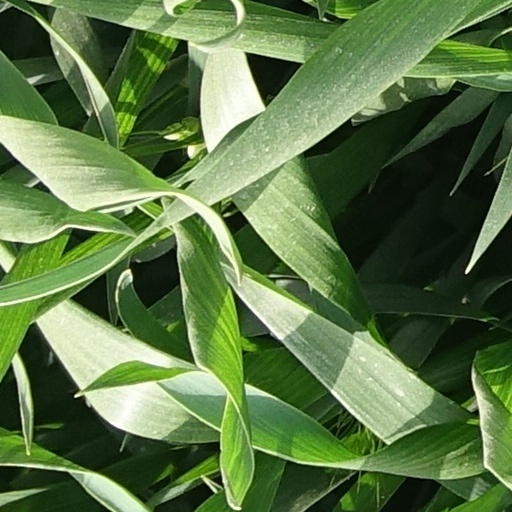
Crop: wheat